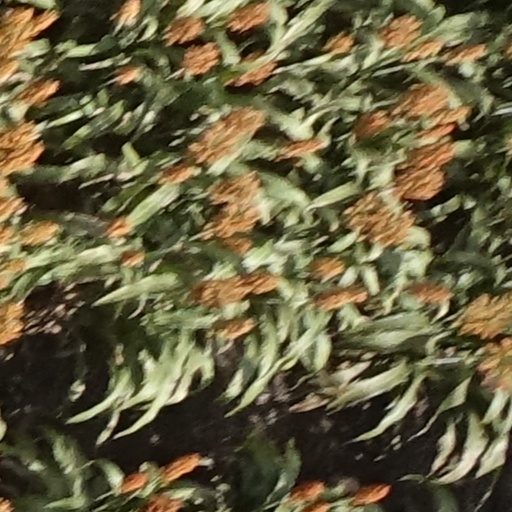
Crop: sorghum